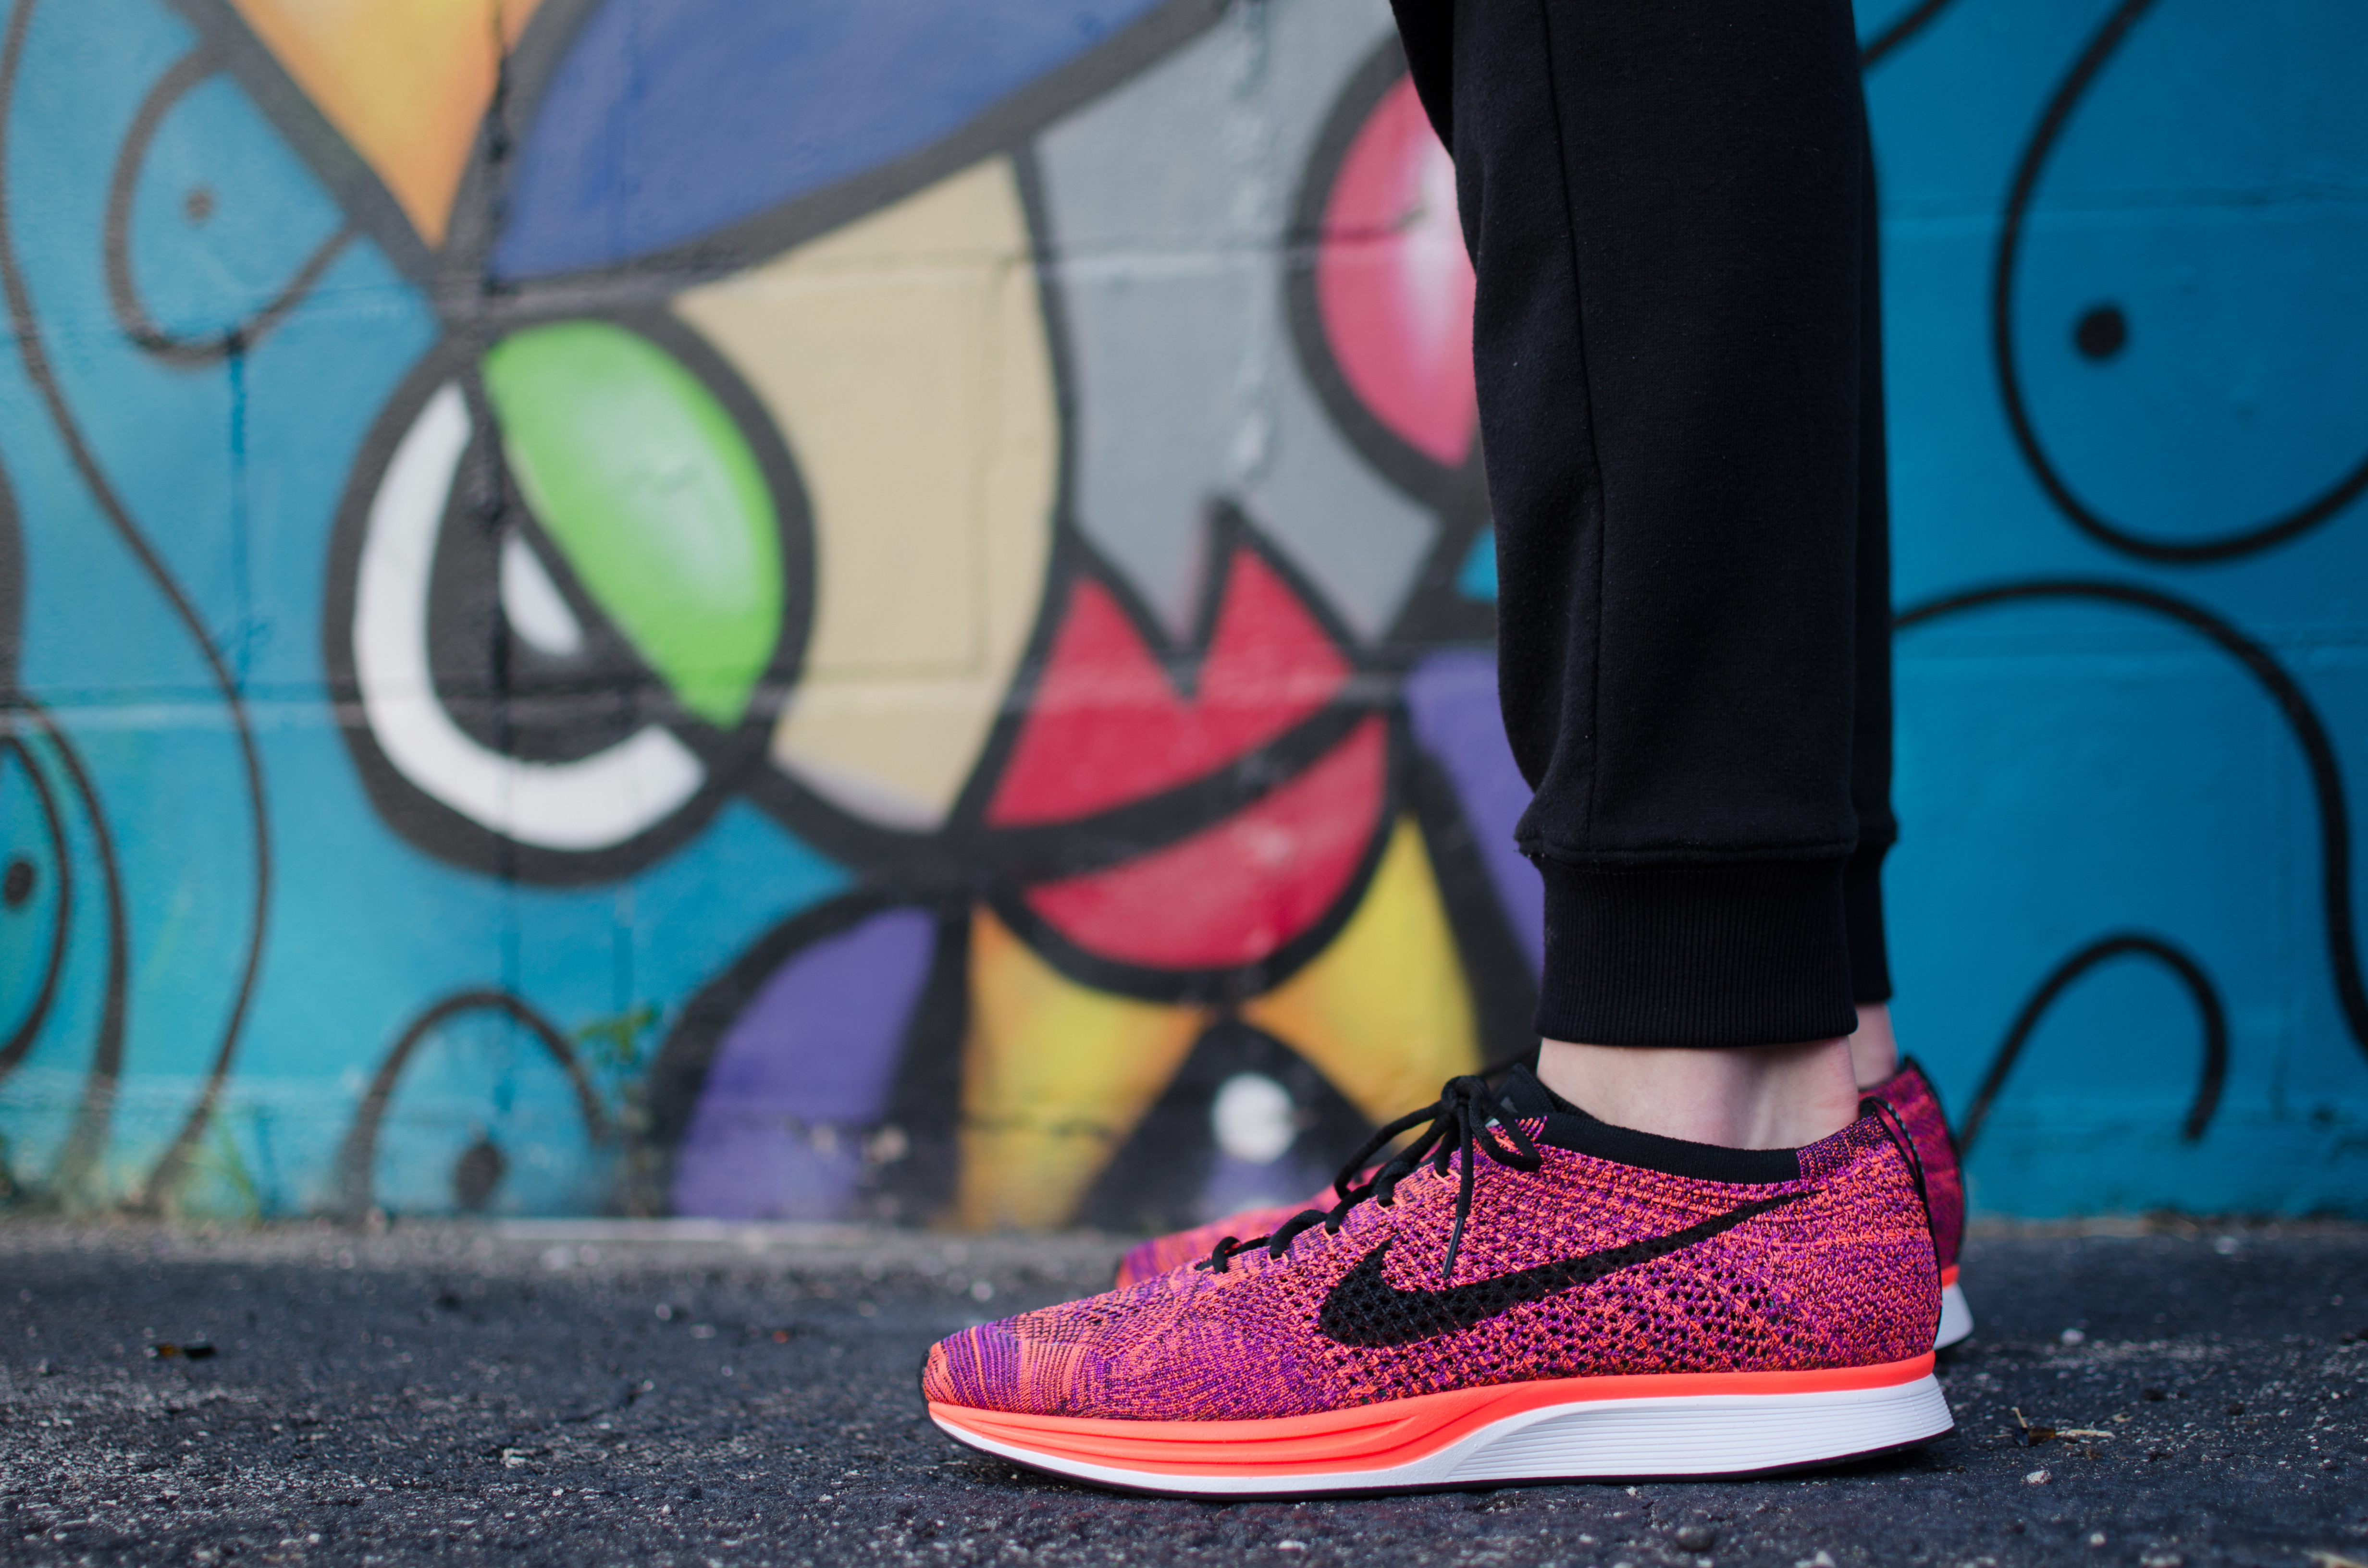
shoe, pattern, spring, green, red, color, nike, blue, graffiti, running shoe, art, design, cool, footwear